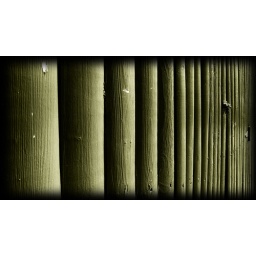
Close-up of a wooden fence in an alley in downtown Portsmouth, NH.